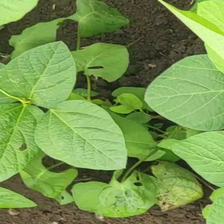
Weed species: Obscure_morning _glory(Ipomoea obscura)